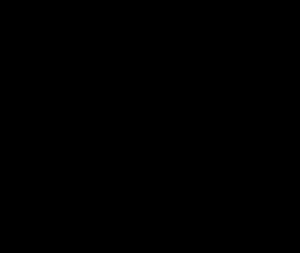
Une 1-lysophosphatidylcholine ou lysolécithine, est une biomolécule dérivée d'une phosphatidylcholine par hydrolyse d'un résidu d'acide gras en position 1 sur le glycérol ; cette hydrolyse est généralement le fait d'une phospholipase A₁. Ils constituent une étape de la biosynthèse des phosphatidylcholines et sont des sous-produits de plusieurs voies métaboliques participant à la lipogenèse dans les cellules.